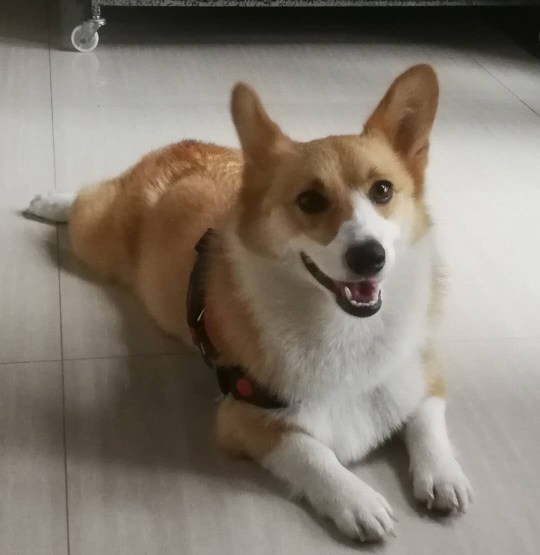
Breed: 2909-n000116-Cardigan